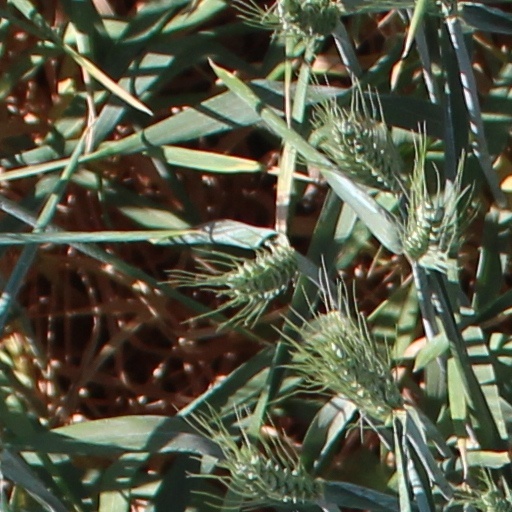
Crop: wheat